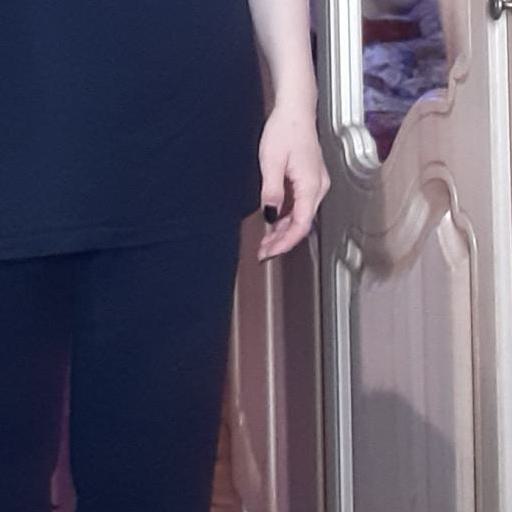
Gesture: no_gesture